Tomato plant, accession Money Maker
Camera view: vertical (180 deg); turntable rotation: 0 degrees
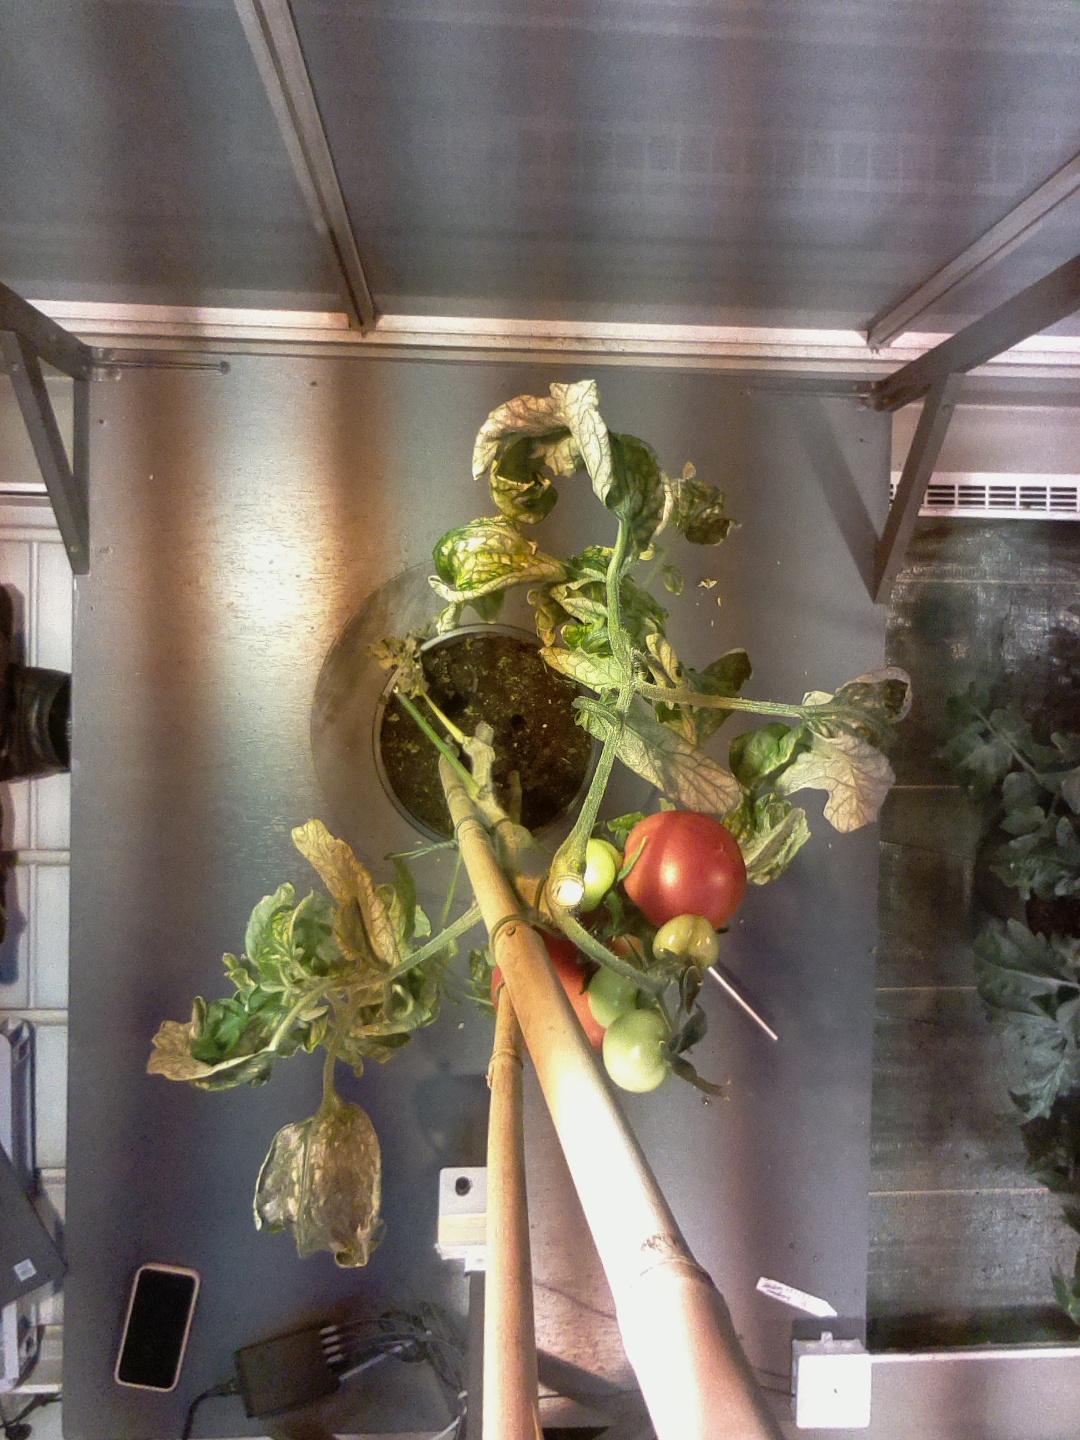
BBCH growth stage 85: 50%-60% of fruits show typical fully ripe color